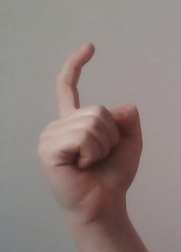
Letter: ra